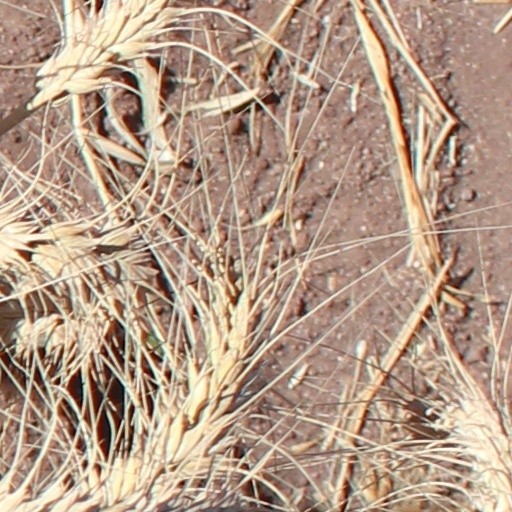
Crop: wheat